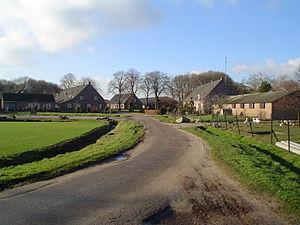
Halfmijl est un hameau situé dans la commune néerlandaise de Veldhoven, dans la province du Brabant-Septentrional.